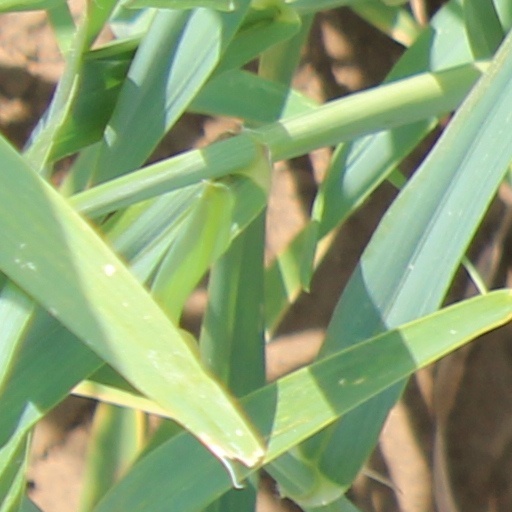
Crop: wheat